Pano (song)

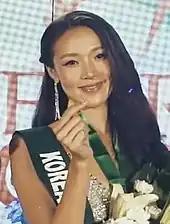
South Korean beauty queen Mina Sue Choi posted her cover of "Pano" online through the Miss Earth TikTok page. The song helped introduce Filipino music to a worldwide audience for its appeal.

Following the song's debut, "Pano" was covered by several Filipino artists, including Zephanie, Kristel Fulgar, and Stell of SB19. After its popularity in TikTok, several international artists posted their covers of the track, helping to reinforce modern Filipino music to a worldwide audience. British Valorant gamer and Twitch streamer Boaster of Fnatic first sang a snippet of the song in October 2022 before releasing his full cover to his Twitter account on December 10. Miss Earth 2022 titleholder Mina Sue Choi of South Korea posted her version at the official TikTok page of Miss Earth on December 12. Thai-British actress Rebecca Patricia Armstrong from "" initially covered the song on late December, performing it on her subsequent fan-meets and events"." Miss Grand Thailand 2022 third runner-up Nesa Mahmoodi first sang the song on a TikTok Live on late December. Thai-Belgian singer Violette Wautier released an acoustic cover of the chorus of "Pano" to her TikTok page on January 31, 2023, reaching 2 million views as of March 2023.